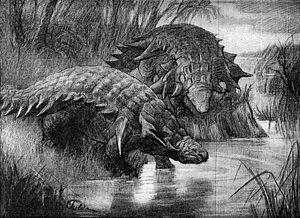
Edmontonia est un genre éteint de dinosaures ornithischiens herbivores, un ankylosaurien de la famille des nodosauridés. Il a vécu dans ce qui est maintenant l'Amérique du nord, où il est connu par de nombreux restes fossiles de l'Alaska jusqu'au Texas. Il a été retrouvé dans des sédiments datant de la fin du Crétacé supérieur du Campanien à la fin du Maastrichtien, soit il y a environ entre 76,5 et 66 Ma.